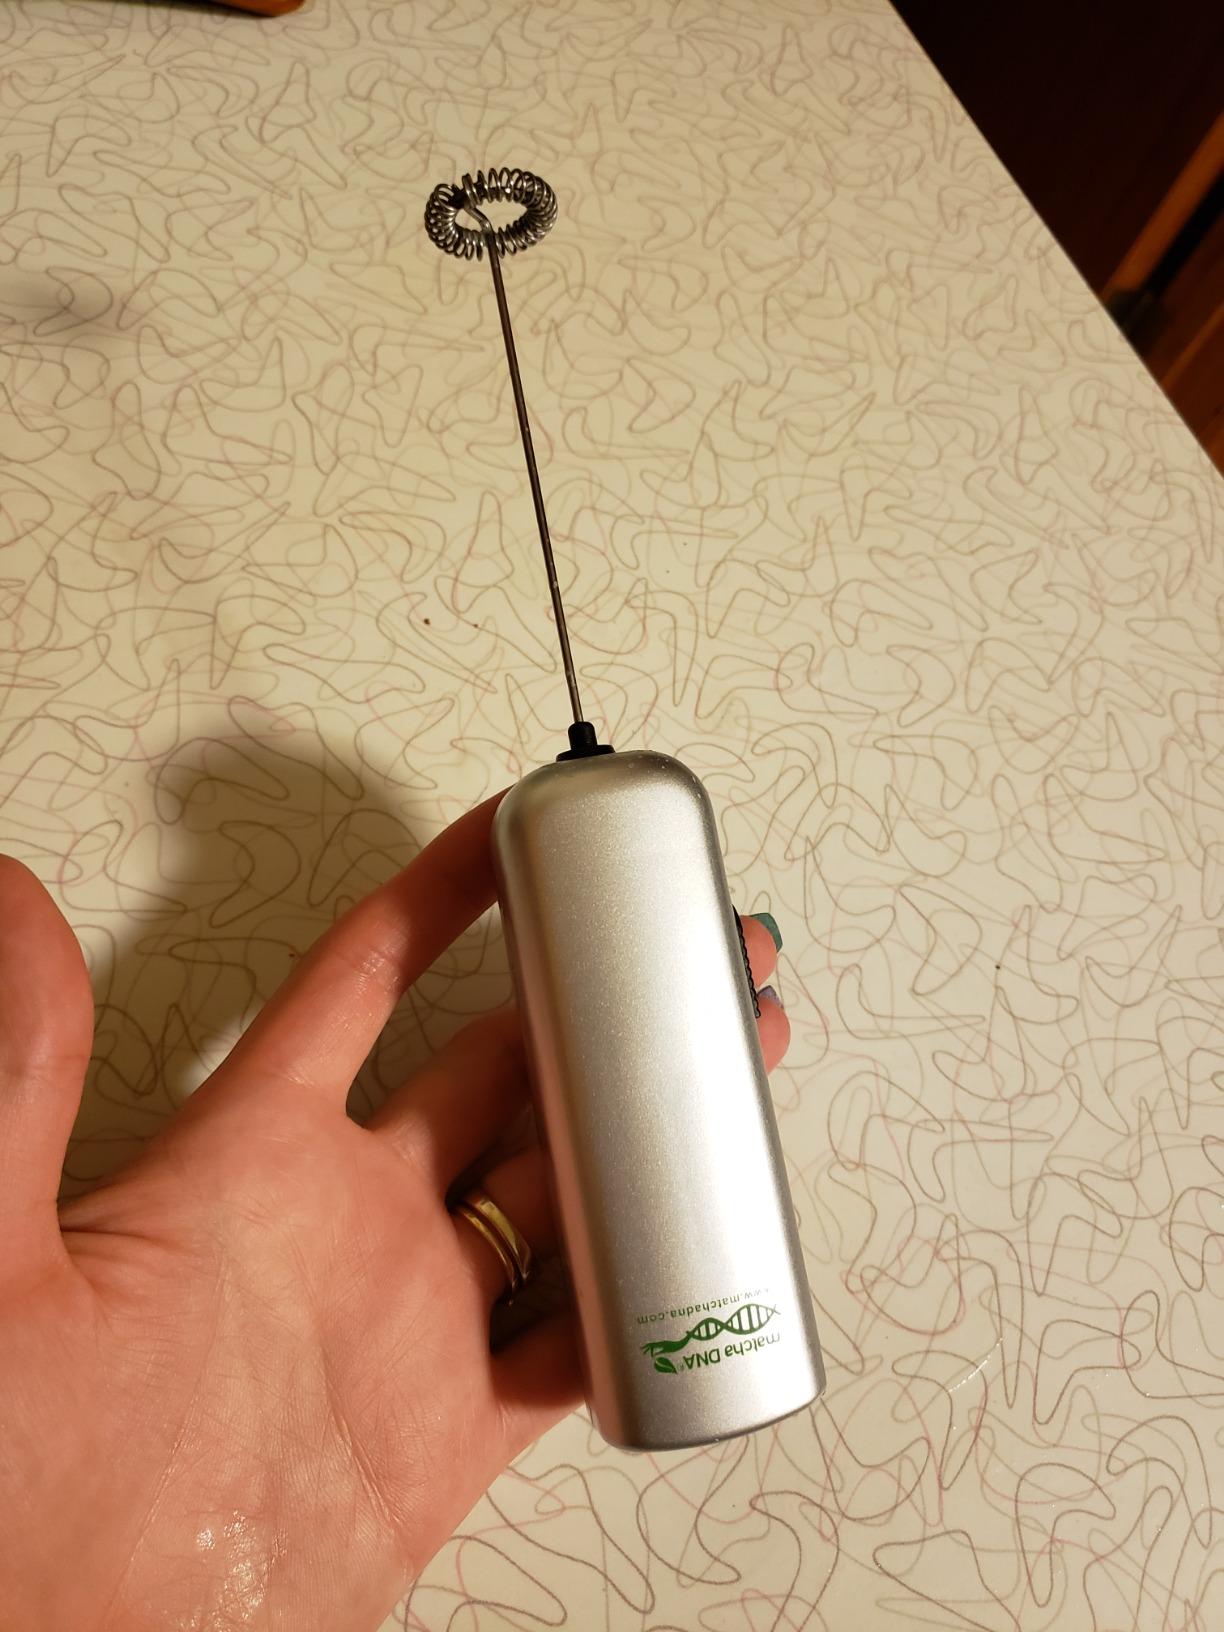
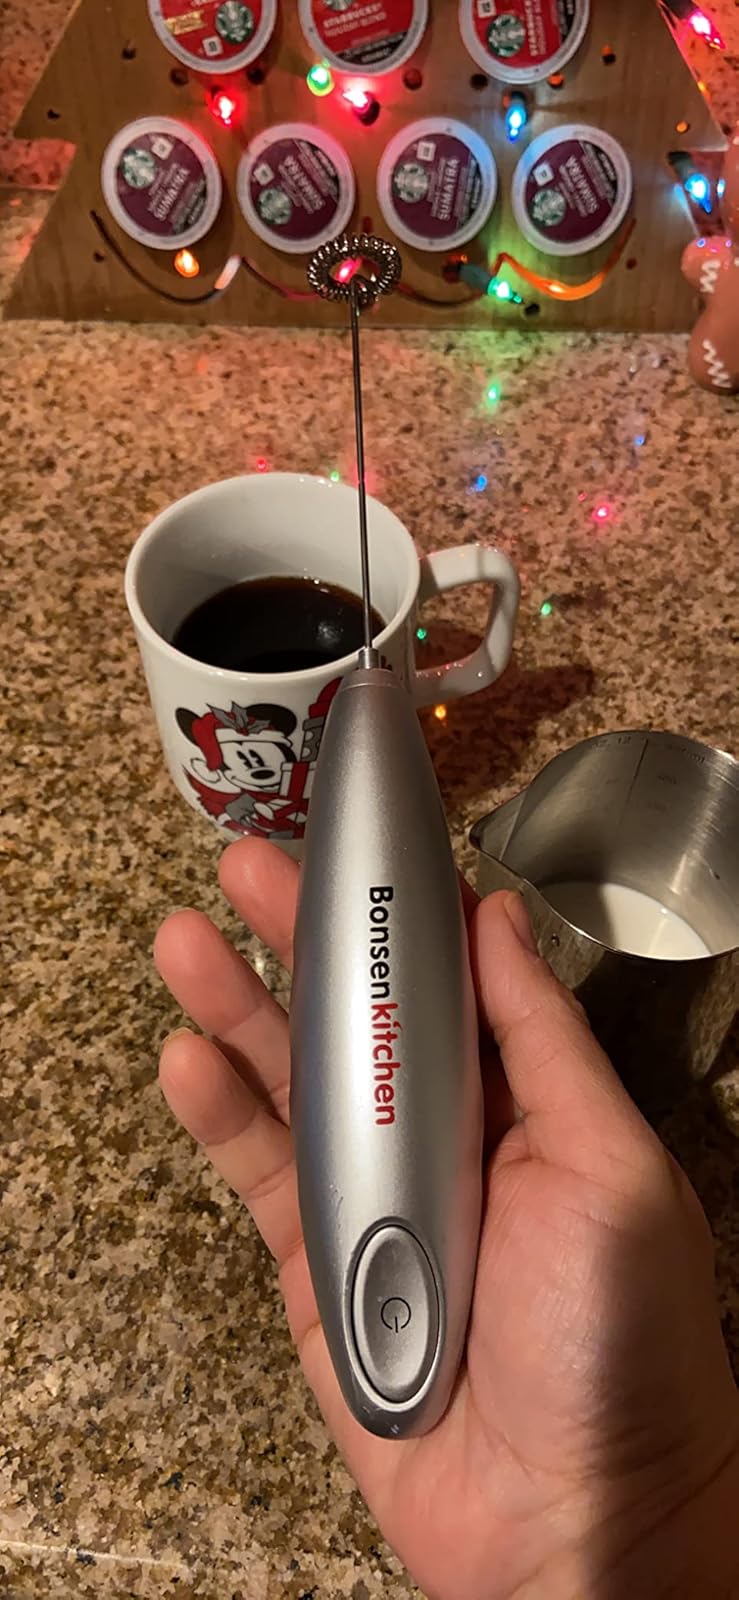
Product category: items_mixer
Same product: no